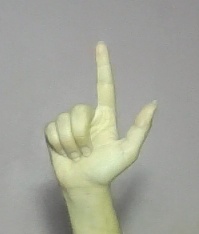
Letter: laam